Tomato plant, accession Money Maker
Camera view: horizontal (90 deg, fisheye); turntable rotation: 150 degrees
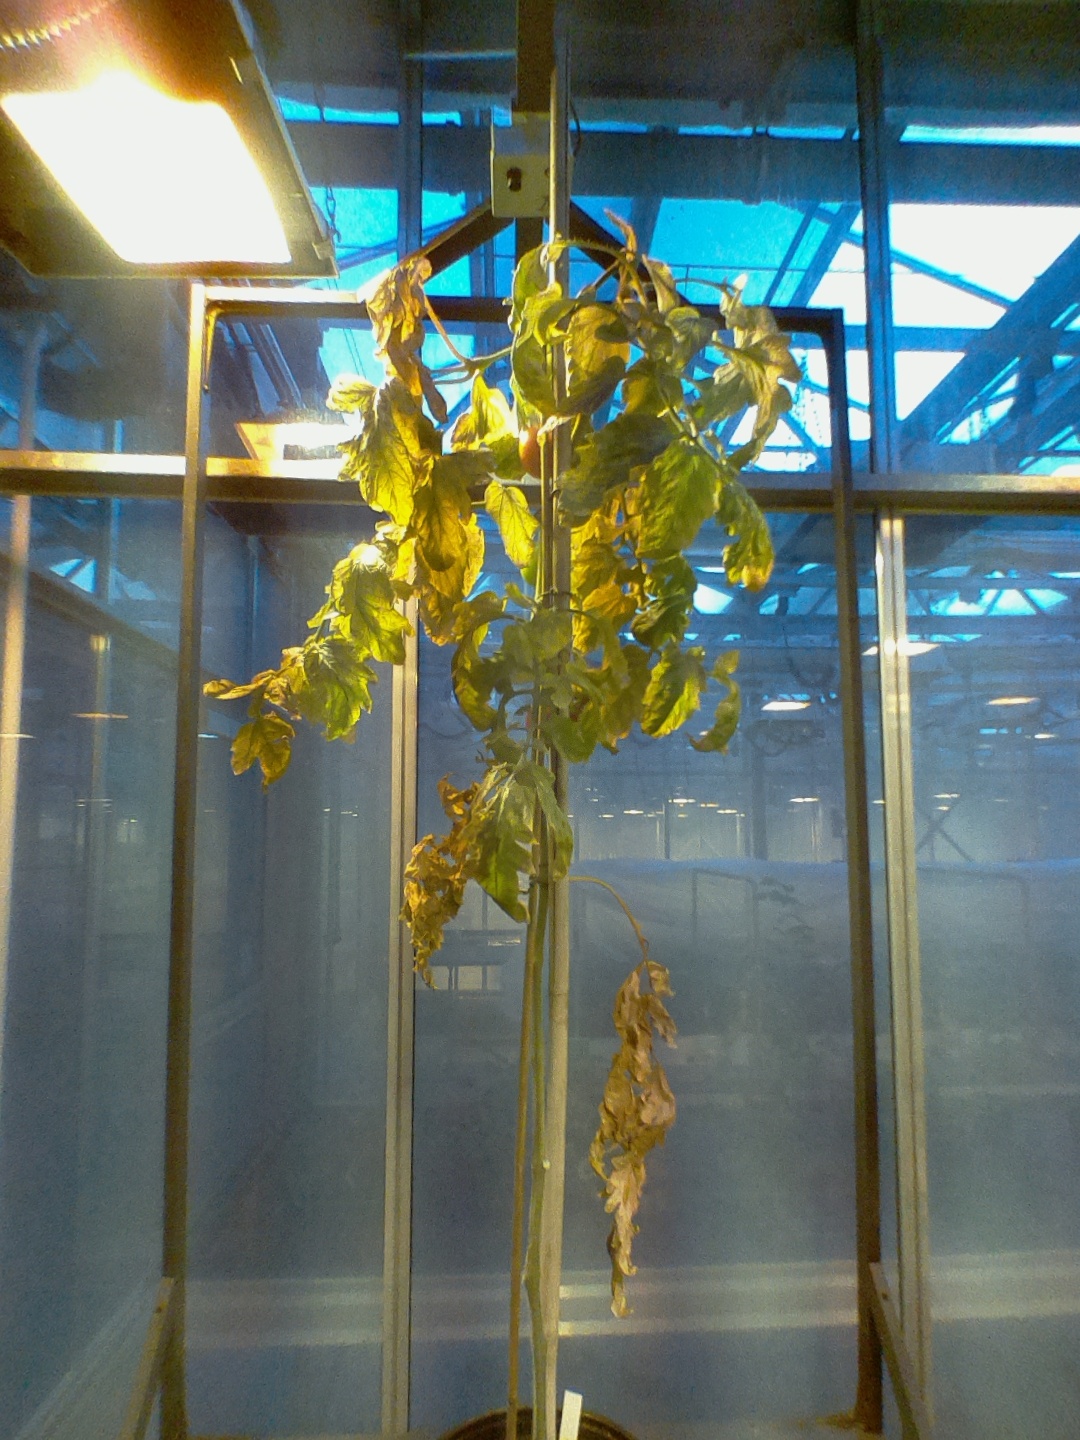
BBCH growth stage 83: 30%-40% of fruits show typical fully ripe color